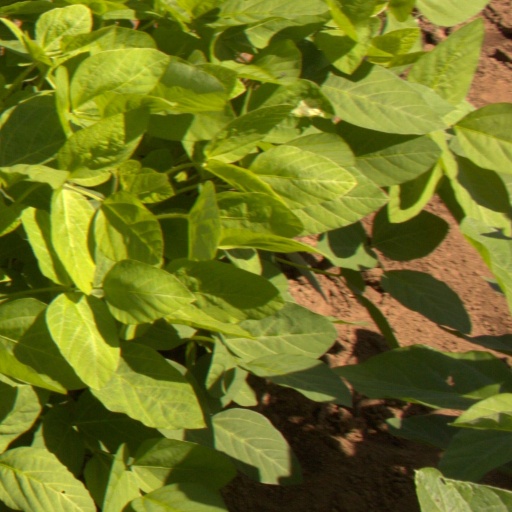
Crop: soybean